Crown of Empress Eugénie

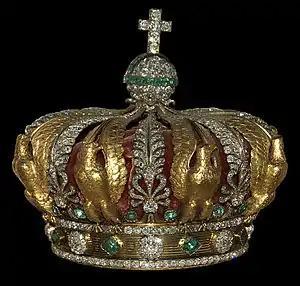
The Crown of Empress Eugénie

The Crown of Empress Eugénie is the consort crown that was made for Eugénie de Montijo, empress consort of Napoleon III, Emperor of the French. Although neither she or her husband had a coronation ceremony, a crown was specially created for her on the occasion of the 1855 Exposition Universelle in Paris. The gold crown is set with diamonds and emeralds in eagle and palmette motifs, and is topped by a "monde".